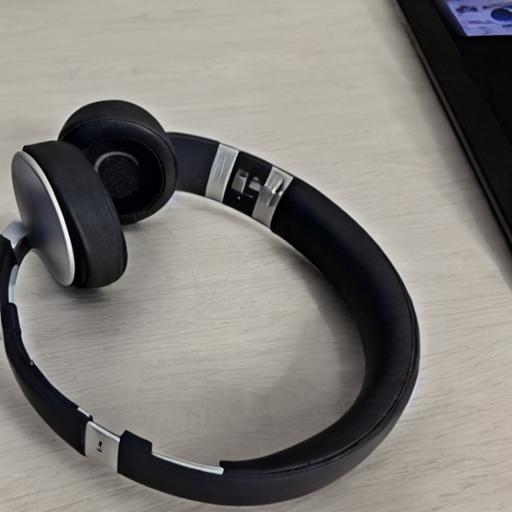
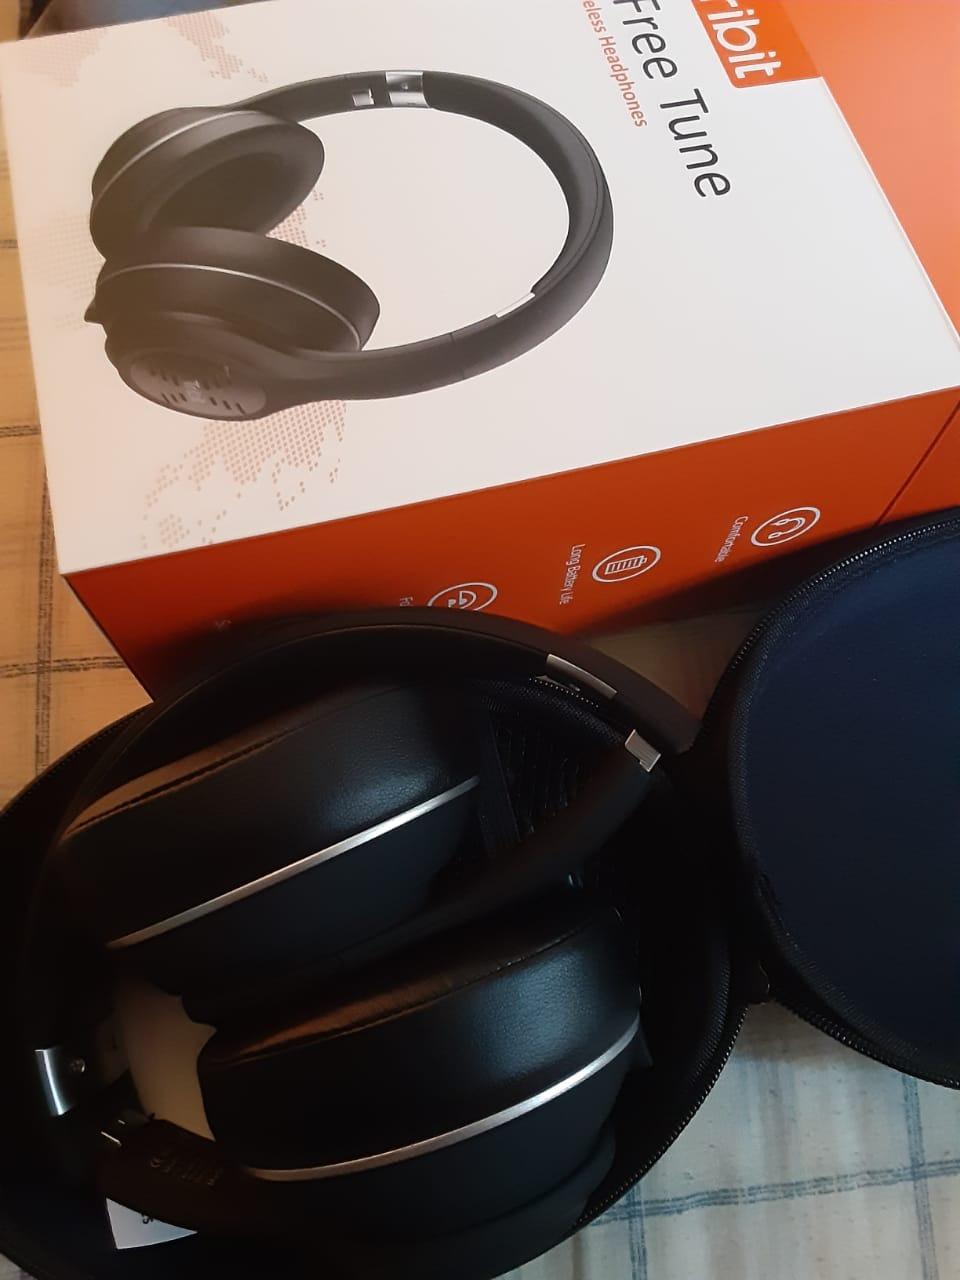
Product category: headphones
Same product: no